Sambha gompa

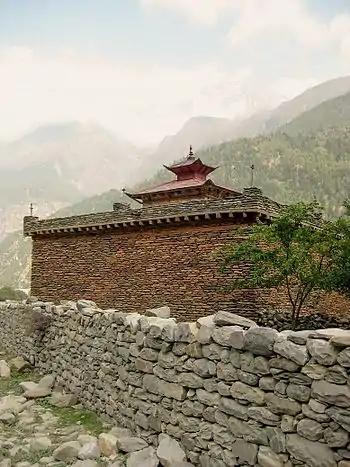
Sambha gompa rear view, Tukuche, Lower Mustang, Nepal

Kamtsang Dargye Choekhorling Monastery, known locally as Sambha (Samba, Sampa) gompa (goenpa), is situated in Mustang district, Tukuche Village development committee (VDC), in the Western Development Region, Nepal. It is about within Tukuche town on the Annapurna trekking route/ gravel road from Pokhara to Jomsom in the Dhaulagiri zone. In 2013 the local higher secondary school, Shree Yogendra HSS was being expanded, and the entrance to the gompa is within the school site; off the main Beni Jomson road, west of the Kali Gandaki river.